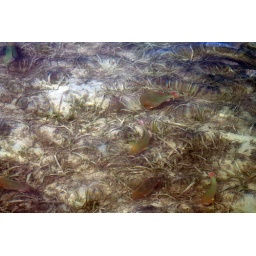
The water in the moat at Fort Jefferson was so clear you could clearly see the parrotfish at the bottom.